Romus Burgin

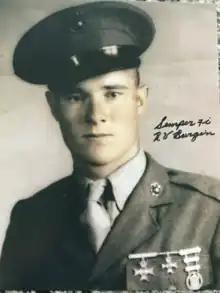

Romus Valton "R.V." Burgin (August 13, 1922 – April 6, 2019) was a United States Marine and American author. As a young man, he served in the Pacific Theater during World War II.